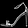
Label: Sandal